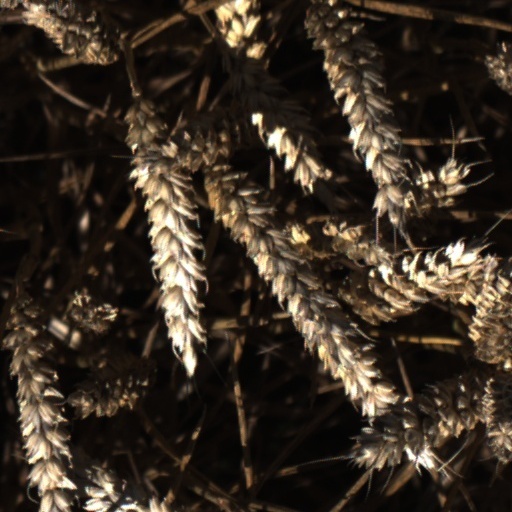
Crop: wheat